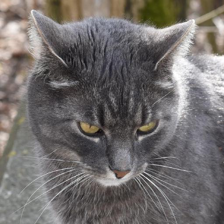
Label: animals